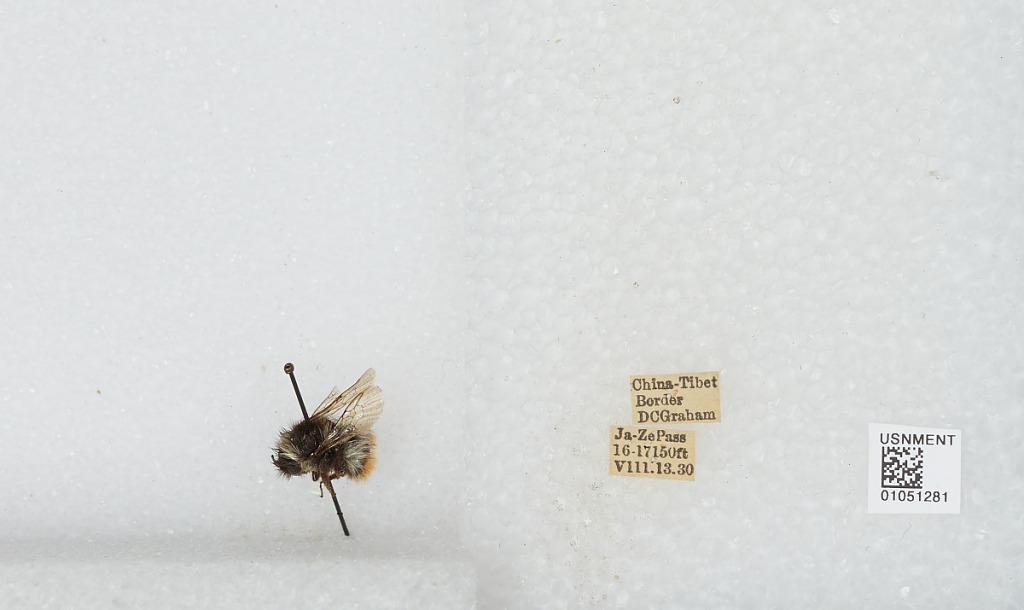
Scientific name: Bombus sp.
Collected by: D. Graham
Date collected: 1930-8-13
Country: China
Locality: Ja-Ze Pass, China-Tibet border